Bella Bella (Campbell Island) Airport

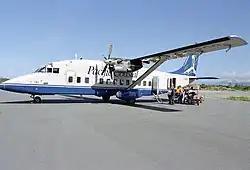
Shorts 360 of Pacific Coastal Airlines at Bella Bella Airport

Bella Bella (Campbell Island) Airport is located northwest of Bella Bella on Campbell Island. British Columbia, Canada. The airport is connected by paved road to the village of Bella Bella, and forms a hub of sorts for the Central Coast, with flights linking to Klemtu, Port Hardy, and Vancouver with additional flights during the summer servicing tourist and commercial operations in the area.